Vlachovo Březí

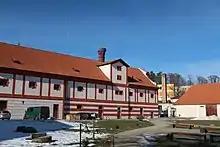
The Manor Brewery building with the castle courtyard

The first written mention of Vlachovo Březí is from 1274, then called just Březí. In the first half of the 15th century, Březí was owned by the Malovec family and was renamed Vlachovo Březí after Vladislav Vlach Malovec. In 1538, the settlement was promoted to a market town by Emperor Ferdinand I and received its coat of arms. From the second half of the 17th century, the cloth making flourished, and local products were also exported abroad. Prosperity started population growth. In 1868, Vlachovo Březí was promoted to a town by Emperor Franz Joseph I.